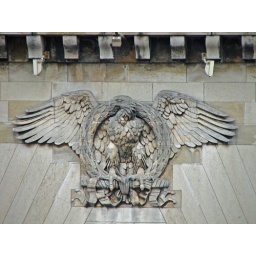
On a bridge near the Eiffel tower